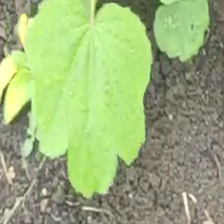
Weed species: Little_Mallow(Malva parviflora)